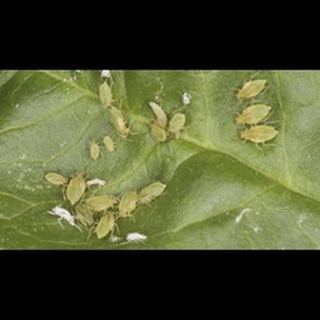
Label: wheat_aphid